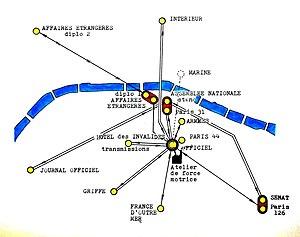
La Poste pneumatique de Paris était le système de tubes pneumatiques desservant Paris entre 1868 et 1984. Ce réseau géré par les P&T permettait d'acheminer, souvent en moins d'une heure, des messages, dits « pneus » ou « petits bleus » dans l'ensemble de la capitale française et à Neuilly. En 1933, année de sa plus grande extension, le réseau fait 427 km.